Temple Memorial Park

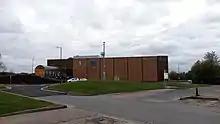

Constructed on the site of the former cycle speedway track, the Temple Park Centre was opened in 1977, offering facilities including a swimming pool, closed in October 2013 and demolished in 2018.